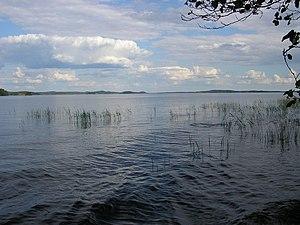
Le lac Haukivesi est un lac finlandais situé dans la région de Savonie du Sud de la province de Finlande-Orientale.